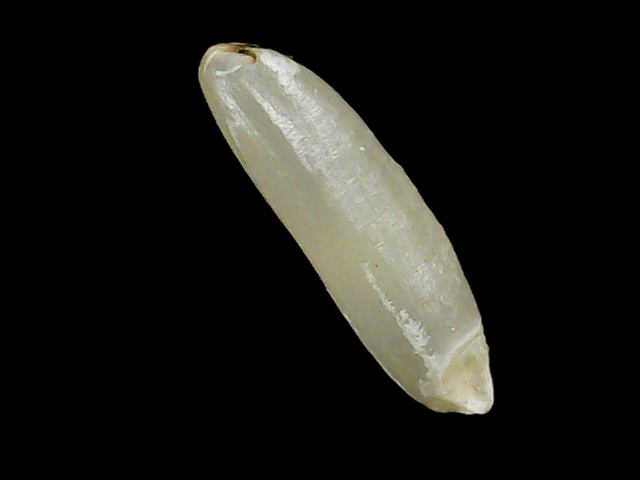
Rice variety: Binadhan26